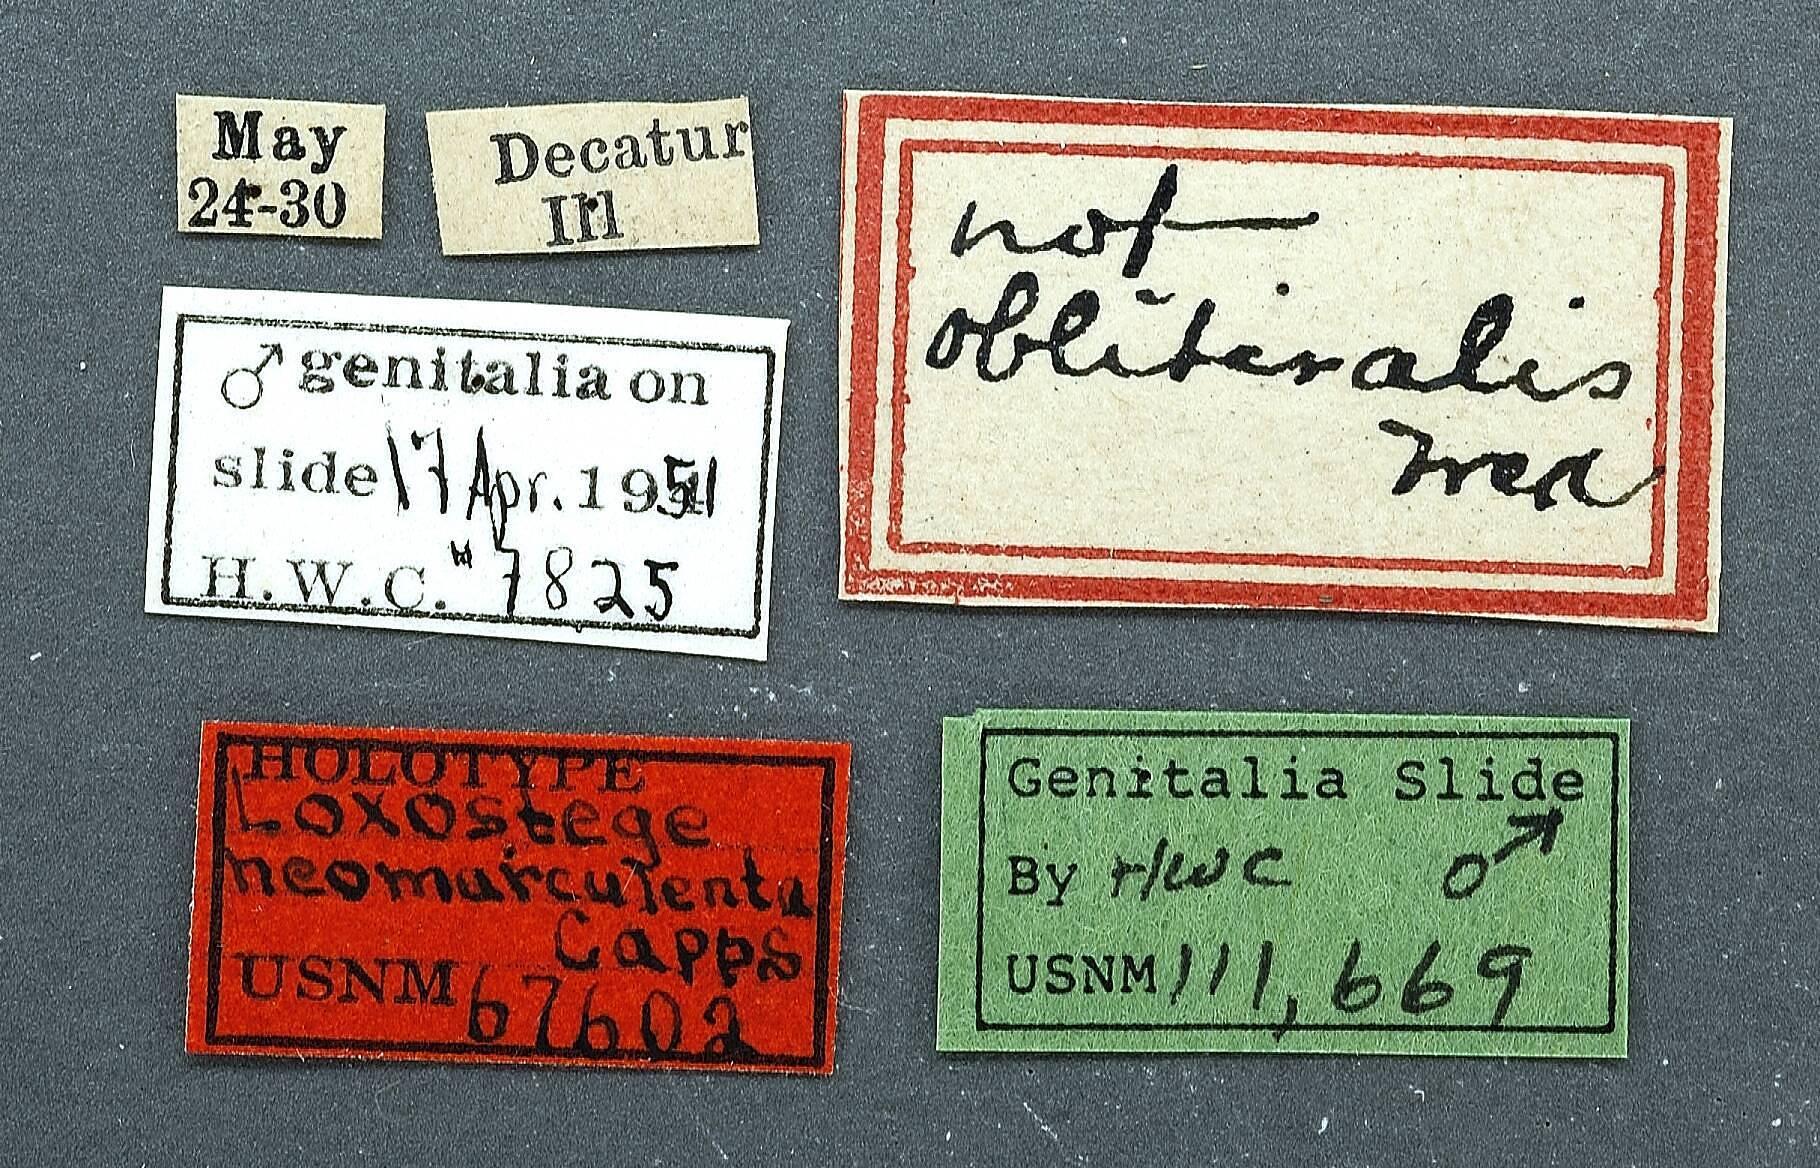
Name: Loxostege neomarculenta
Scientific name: Loxostege neomarculenta Capps, 1967
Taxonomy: Animalia, Arthropoda, Insecta, Lepidoptera, Pyralidae
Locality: Decatur, Macon, Illinois, United States